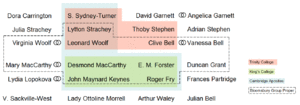
Le Bloomsbury Group, également appelé Bloomsbury Set, ou simplement Bloomsbury est un groupe qui réunit un certain nombre d'artistes, universitaires et intellectuels britanniques majoritairement diplômés de l’Université de Cambridge et installés à Londres, liés par des liens d’amitié depuis les premières années du XXᵉ siècle jusqu'au début de la Seconde Guerre mondiale. Presque tout ce qui le concerne offre matière à controverse, jusqu'à sa composition et à son nom.